Carl Tersmeden

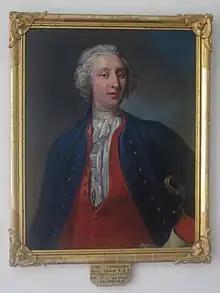

Carl Tersmeden (23 April 1715 – 25 December 1797) was a Swedish admiral and diarist.